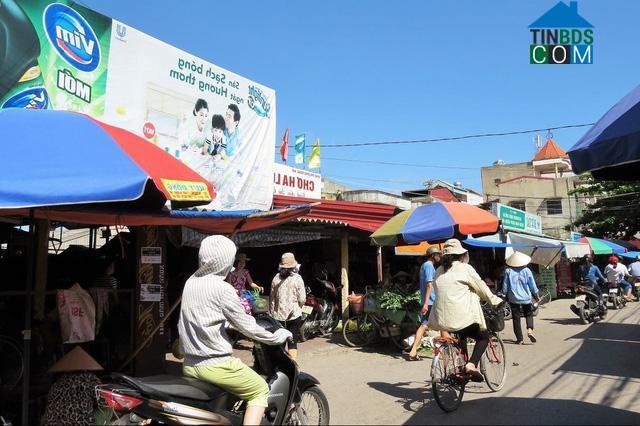
có một chiếc ô nhiều sắc màu ở trên đầu người đàn ông mặc áo xanh và đội mũ bảo hiểm màu xám